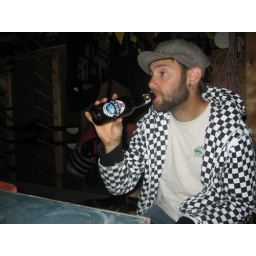
drinking in the boat house